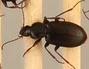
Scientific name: Calathus advena
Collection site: Niwot Ridge Mountain Research Station Site (NIWO), plot NIWO_007